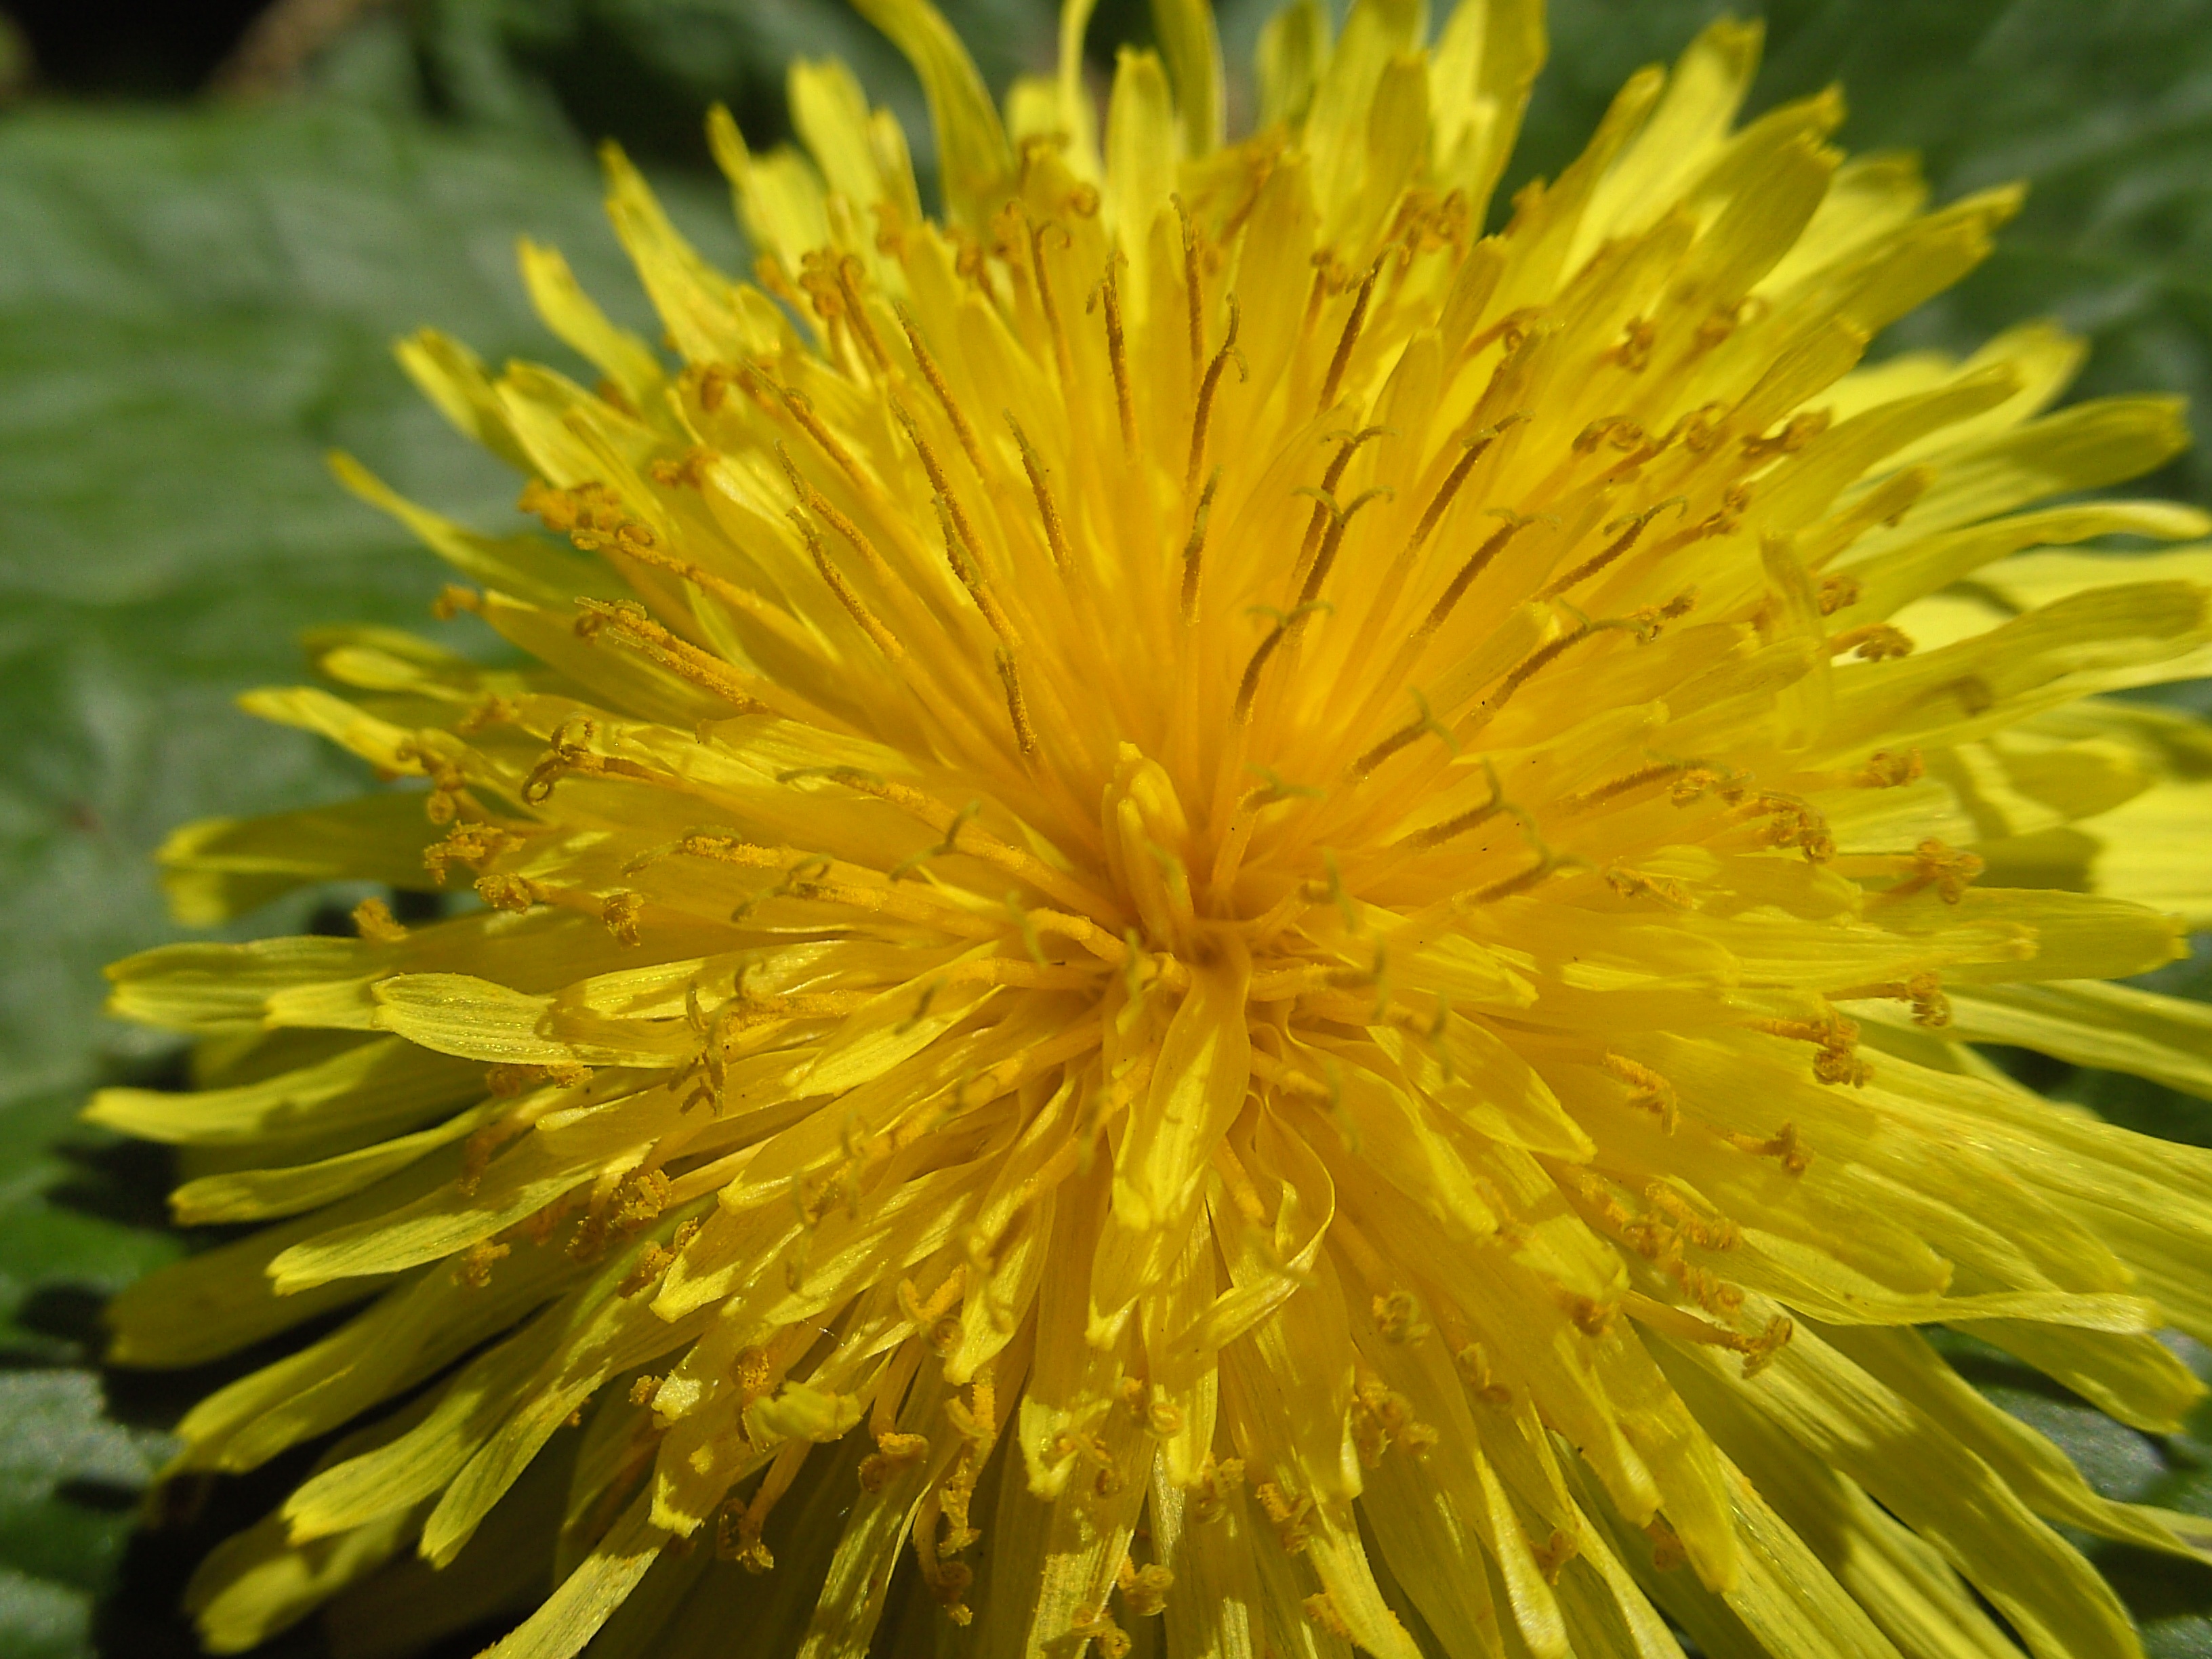
plant, dandelion, flower, petal, botany, yellow, flora, wildflower, flowers, close up, roadside, weeds, macro photography, flowering plant, daisy family, land plant, chrysanths